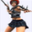
Label: woman